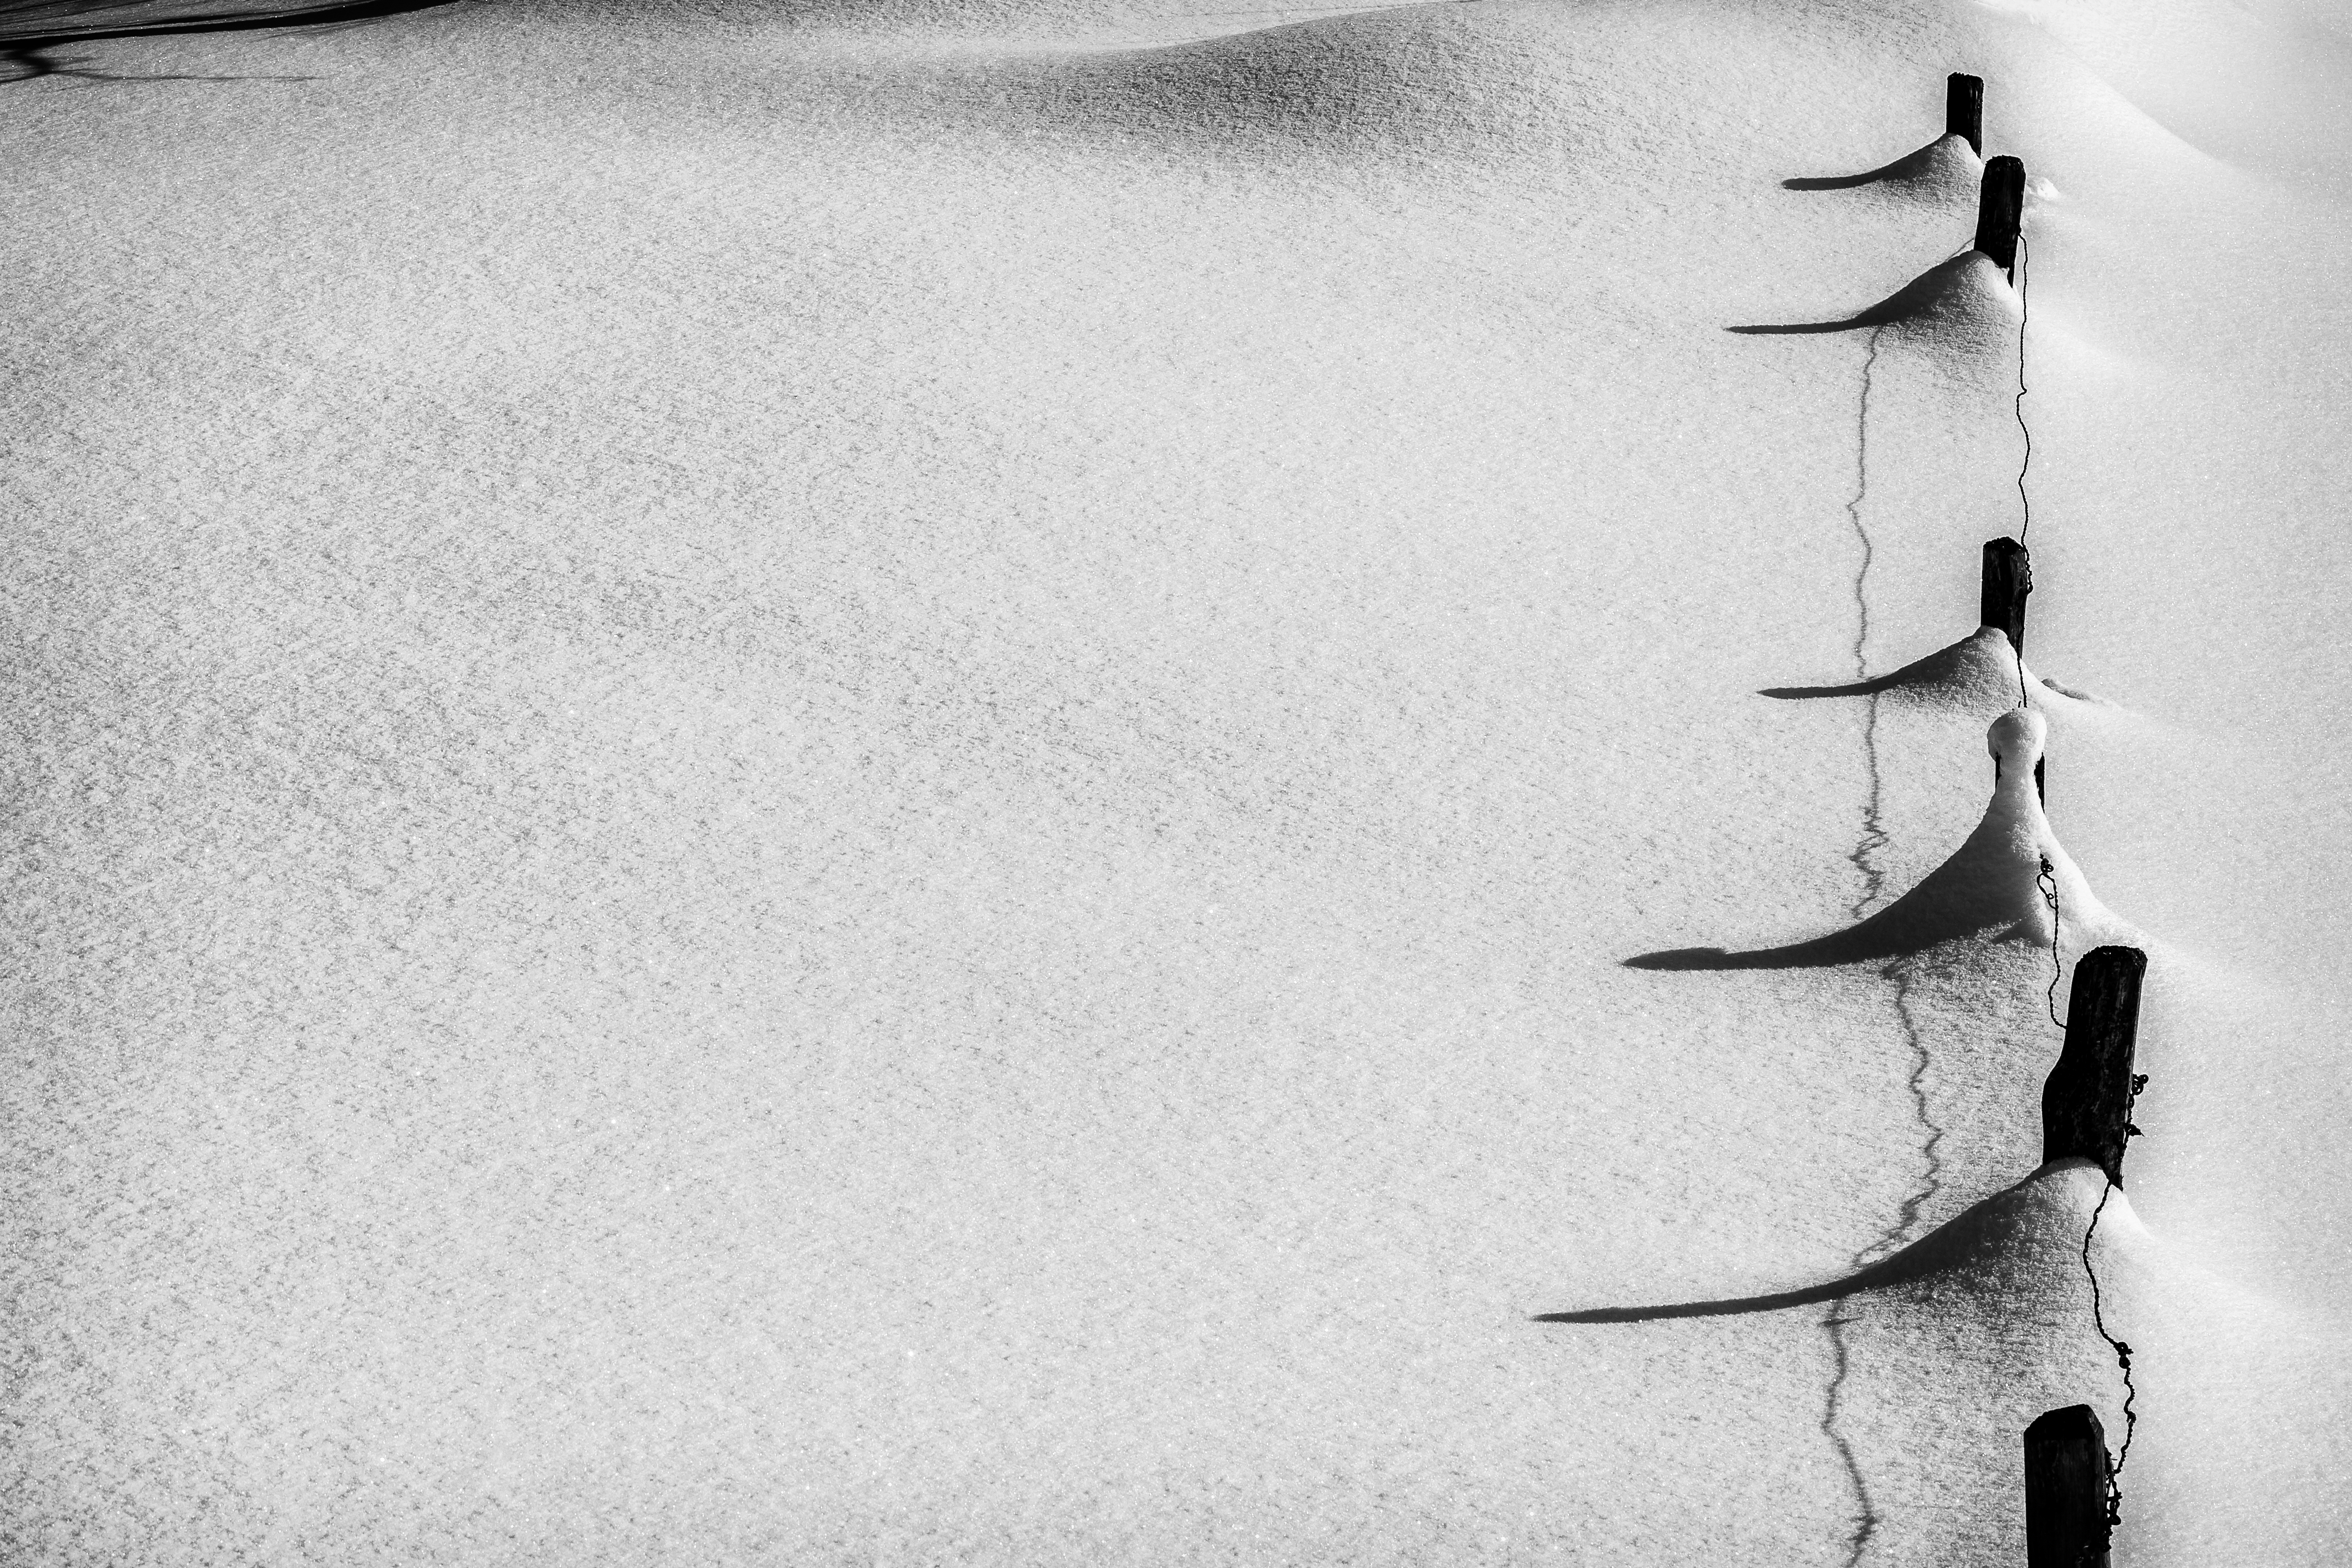
landscape, nature, snow, cold, winter, wing, light, fence, black and white, white, sunlight, line, shadow, black, monochrome, zen, sketch, drawing, minimal, calligraphy, shape, of course, winter magic, winter sun, light and shadow, eiskristalle, crystals, powder snow, incidence of light, snow crystals, monochrome photography, snow stripes